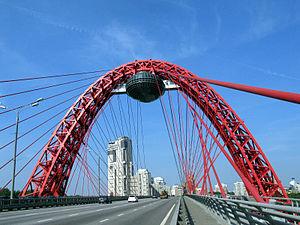
Le Pont pittoresque est un pont à haubans situé au nord-ouest de Moscou, tronçon de l'avenue Krasnopresnienski enjambant la Moskova. Il a été inauguré le 27 décembre 2007.
Cette liste de ponts du Russie a pour vocation de présenter une liste de ponts remarquables de Russie, tant par leurs caractéristiques dimensionnelles, que par leur intérêt architectural ou historique.